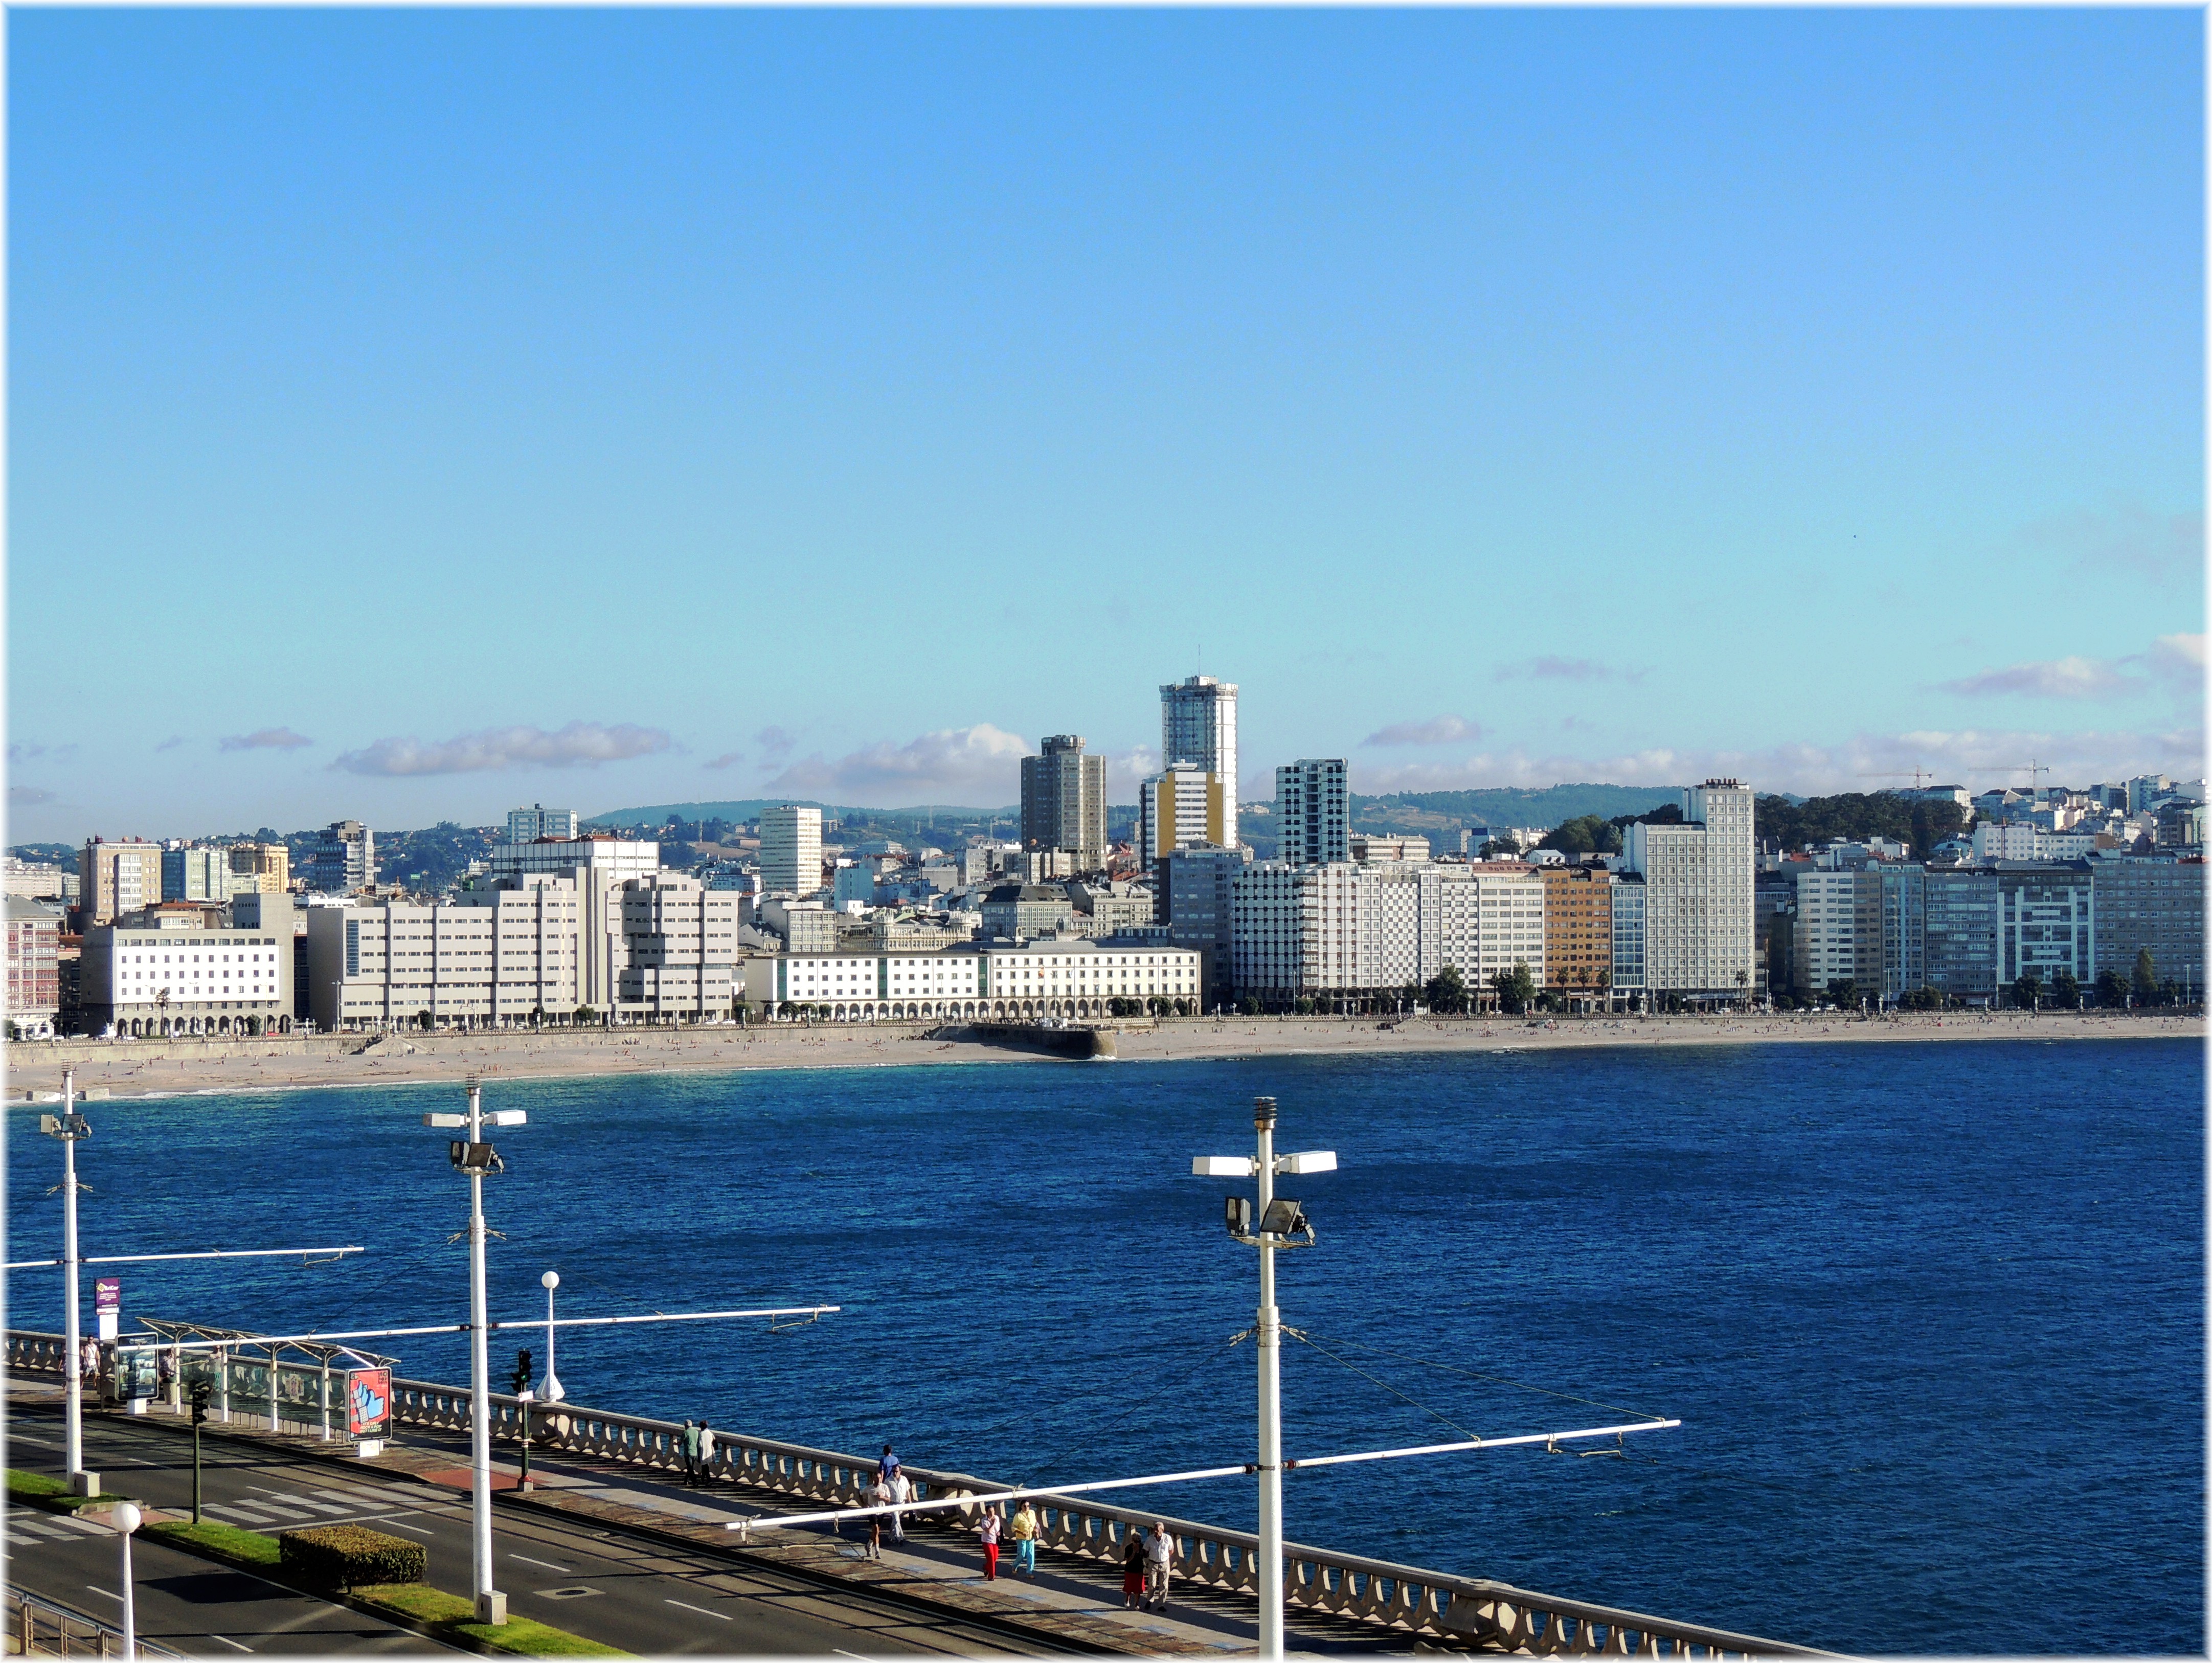
sea, coast, horizon, dock, bridge, skyline, highway, city, skyscraper, cityscape, downtown, vehicle, marina, tower block, controlled access highway